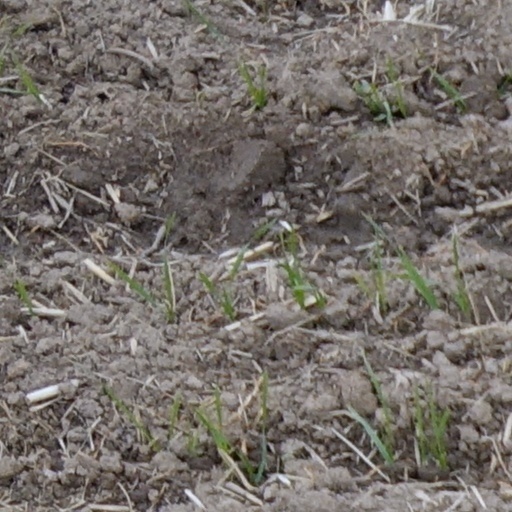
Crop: wheat